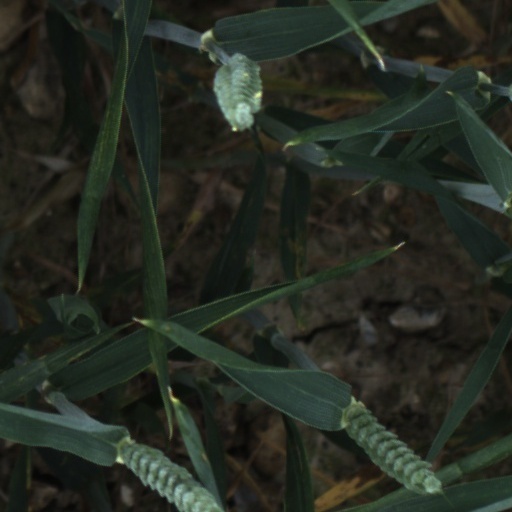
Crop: wheat